Radebeul–Radeburg railway

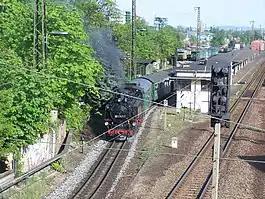
Train on the Radebeul–Radeburg railway leaving Radebeul East station

The Radebeul–Radeburg railway, also known as the Lößnitzgrundbahn ("Lössnitz Valley Railway") and locally nicknamed the Lößnitzdackel (Lößnitz Dachshund), is a gauge narrow gauge steam-hauled railway in the outskirts of Dresden, Germany. It should not be confused with the Lößnitz Tramway, known in German as the "Lößnitzbahn" or the "Lößnitzschaukel", which was a metre gauge interurban tramway that connected Dresden with Radebeul.